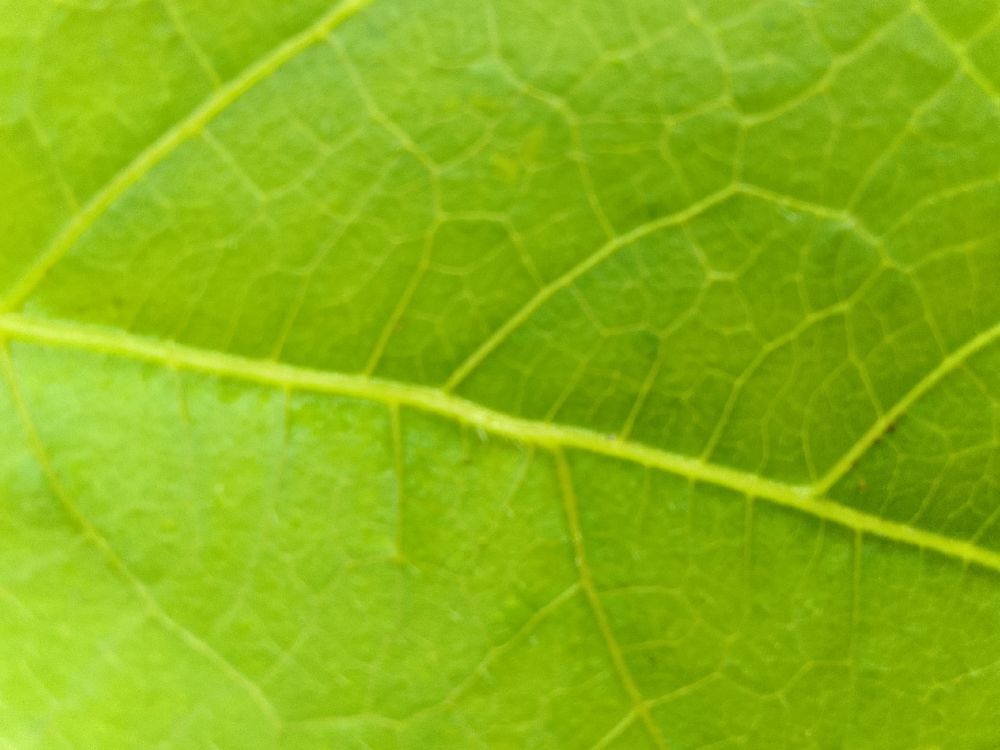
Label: healthy